Gulfview Hotel Historic District

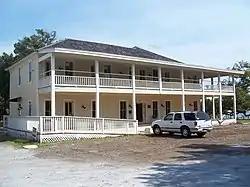

The Gulfview Hotel Historic District (also known simply as the Gulfview Hotel) is a U.S. historic district (designated as such on October 22, 1992) located in Fort Walton Beach, Florida. The district is at 12 Miracle Strip Parkway, Southeast. It contains 14 historic buildings.